Cushion

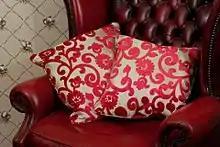
Scatter cushions in an armchair

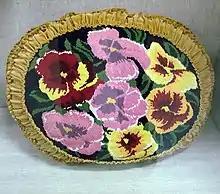
Cushion from Museum of Yugoslavia

A cushion is a soft bag of some ornamental material, usually stuffed with wool, hair, feathers, polyester staple fiber, non-woven material, cotton, or even paper torn into fragments. It may be used for sitting or kneeling upon, or to soften the hardness or angularity of a chair or couch. Decorative cushions often have a patterned cover material, and are used as decoration for furniture.